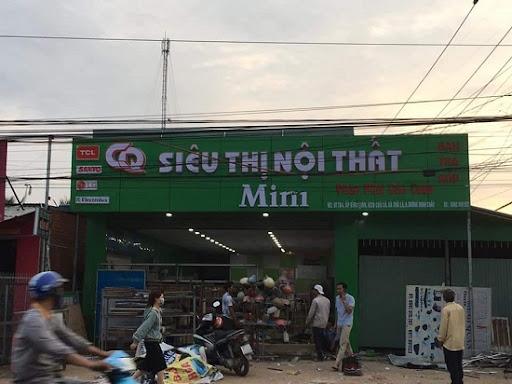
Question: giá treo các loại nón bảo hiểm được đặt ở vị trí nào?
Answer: giá treo các loại nón bảo hiểm được đặt phía trước siêu thị